Rococo architecture

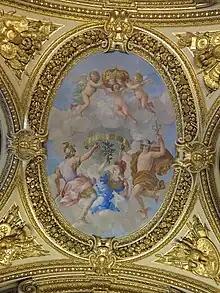
Plafond du Salon de la Paix, Louvre Palace, Paris, France

During the Rococo period, wooden flooring often featured parquetry, a design technique involving the inlay of wood panels stained in various colors. These panels were arranged into symmetrical and visually captivating patterns.